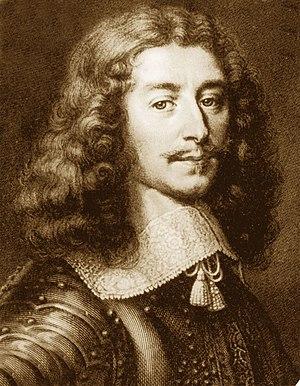
Duc François VI de La Rochefoucauld, auteur des Maximes, gravure
François VI, deuxième duc de La Rochefoucauld, prince de Marcillac, pair de France, né le 15 septembre 1613 à Paris et mort le 17 mars 1680 dans la même ville, est un écrivain, moraliste, mémorialiste et militaire français du XVIIᵉ siècle. Il fait partie du mouvement littéraire du classicisme et est surtout connu pour ses Maximes. Bien qu'il n'ait publié officiellement que ses Mémoires et ses Maximes, sa production littéraire est dense.